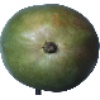
Label: Mango 1